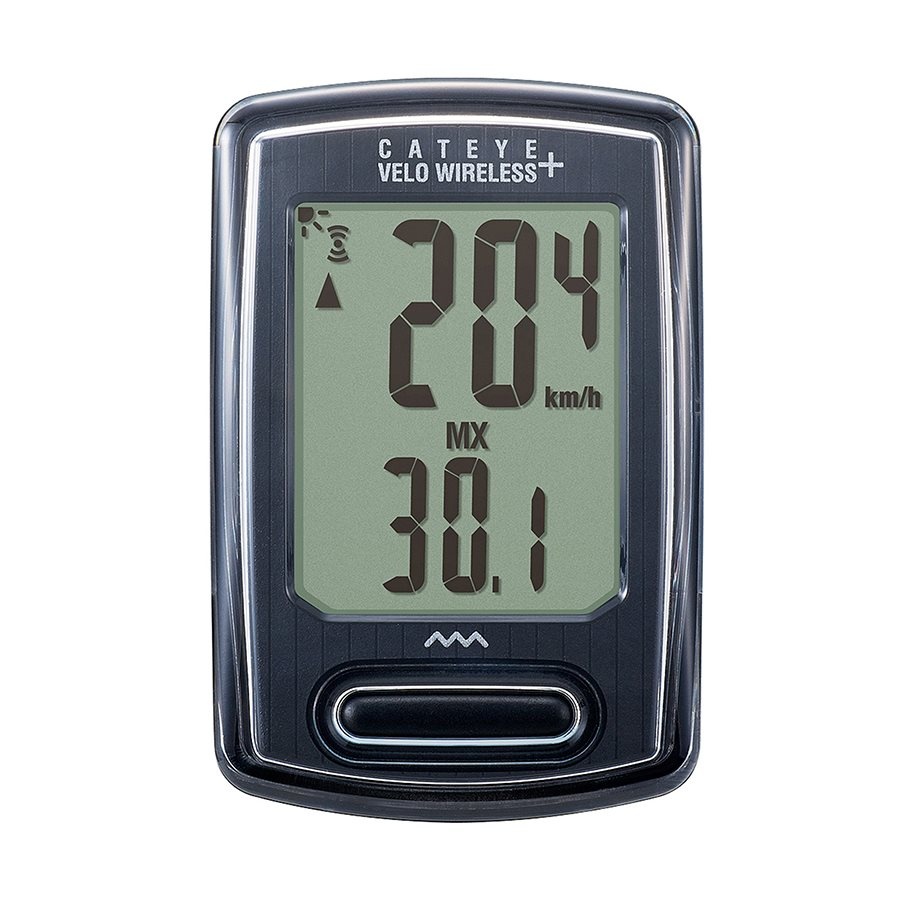
Velo Wireless (Urban)
• Analog wireless computer designed with the urban cyclist in mind • 9 functions: calorie consumption, carbon offset, current/ average/max. speed, trip distance, total distance, elapsed time and 12/24 hour clock. • One button for easy navigation • FlexTight bracket • -03 has backlighting
Brand: CATEYE
Category: Sporting Goods > Outdoor Recreation > Cycling > Bicycle Accessories > Bicycle Computers